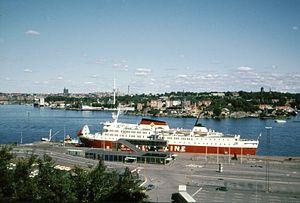
Viking Line est une compagnie maritime finlandaise qui dessert en ferry la Finlande continentale, les îles Åland, la Suède et l'Estonie. Elle est cotée à la bourse de Helsinki. Créée en 1959, la société était, à l'origine, la propriété d'un consortium composé de plusieurs compagnies finlandaises.